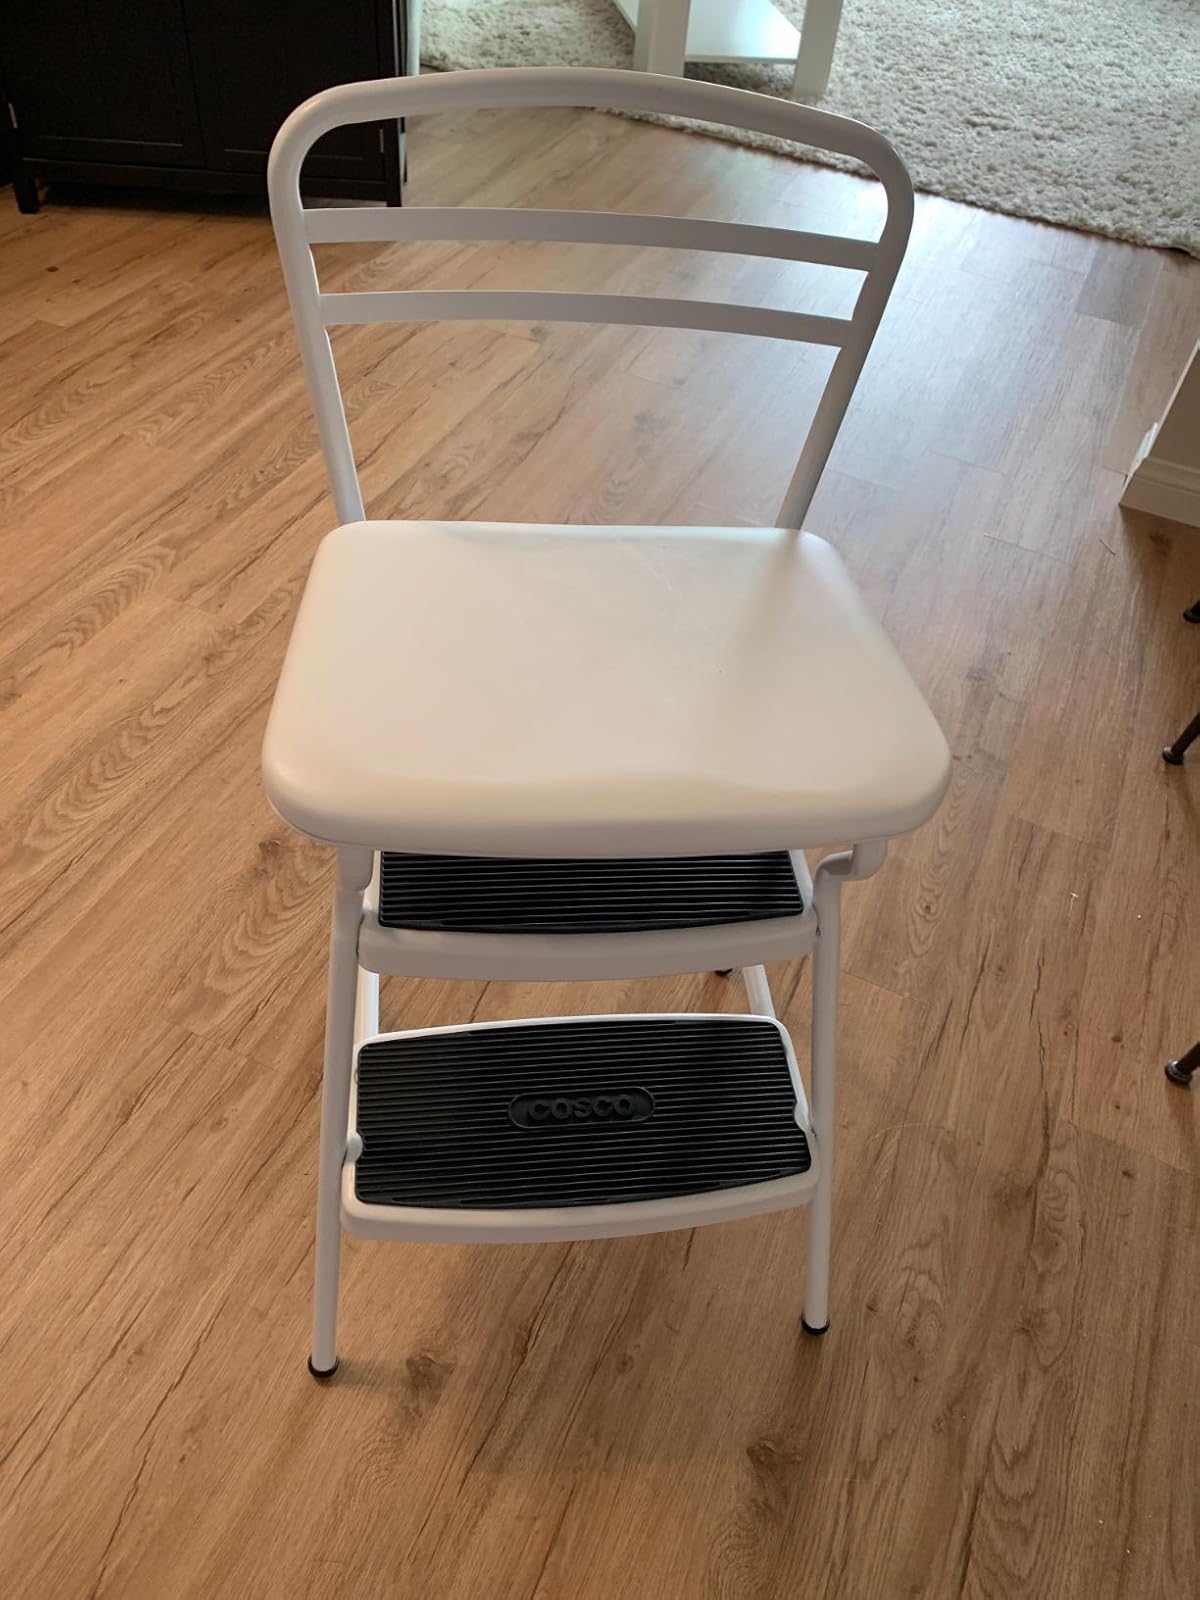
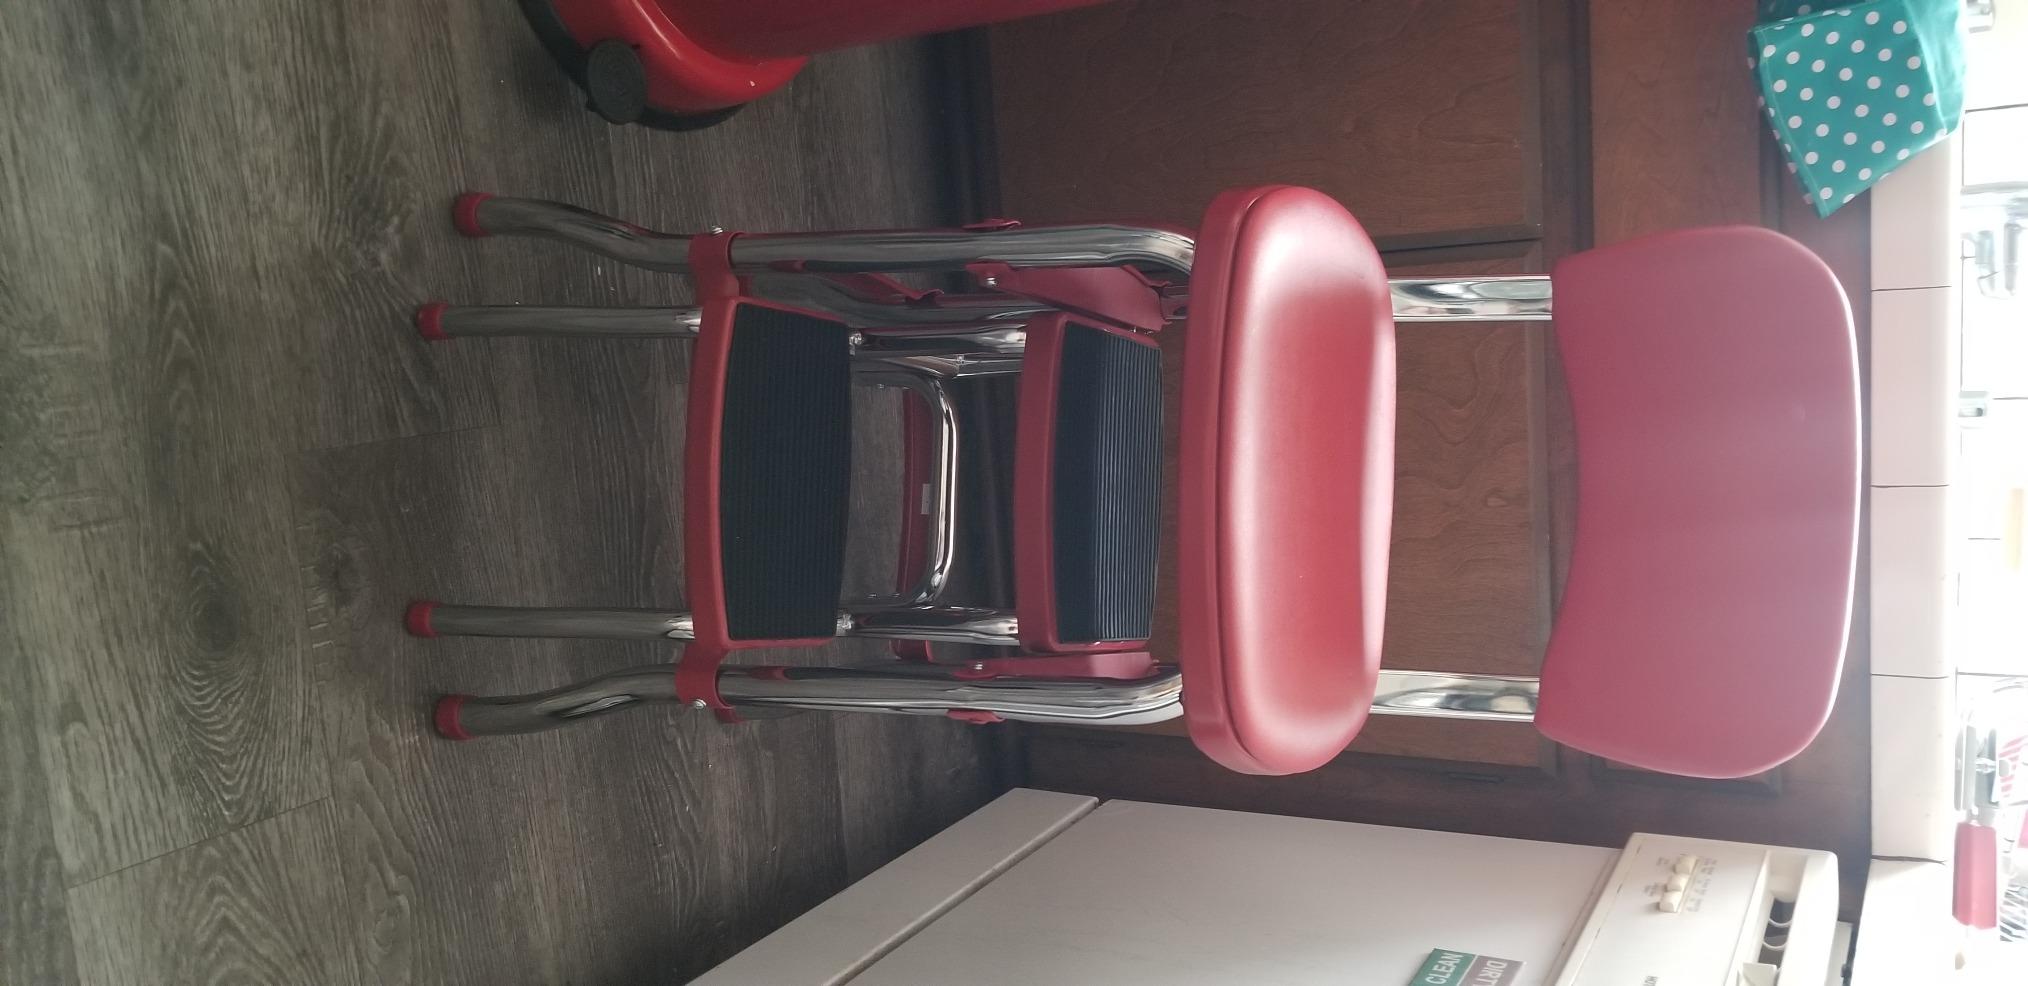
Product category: items_chair
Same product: no